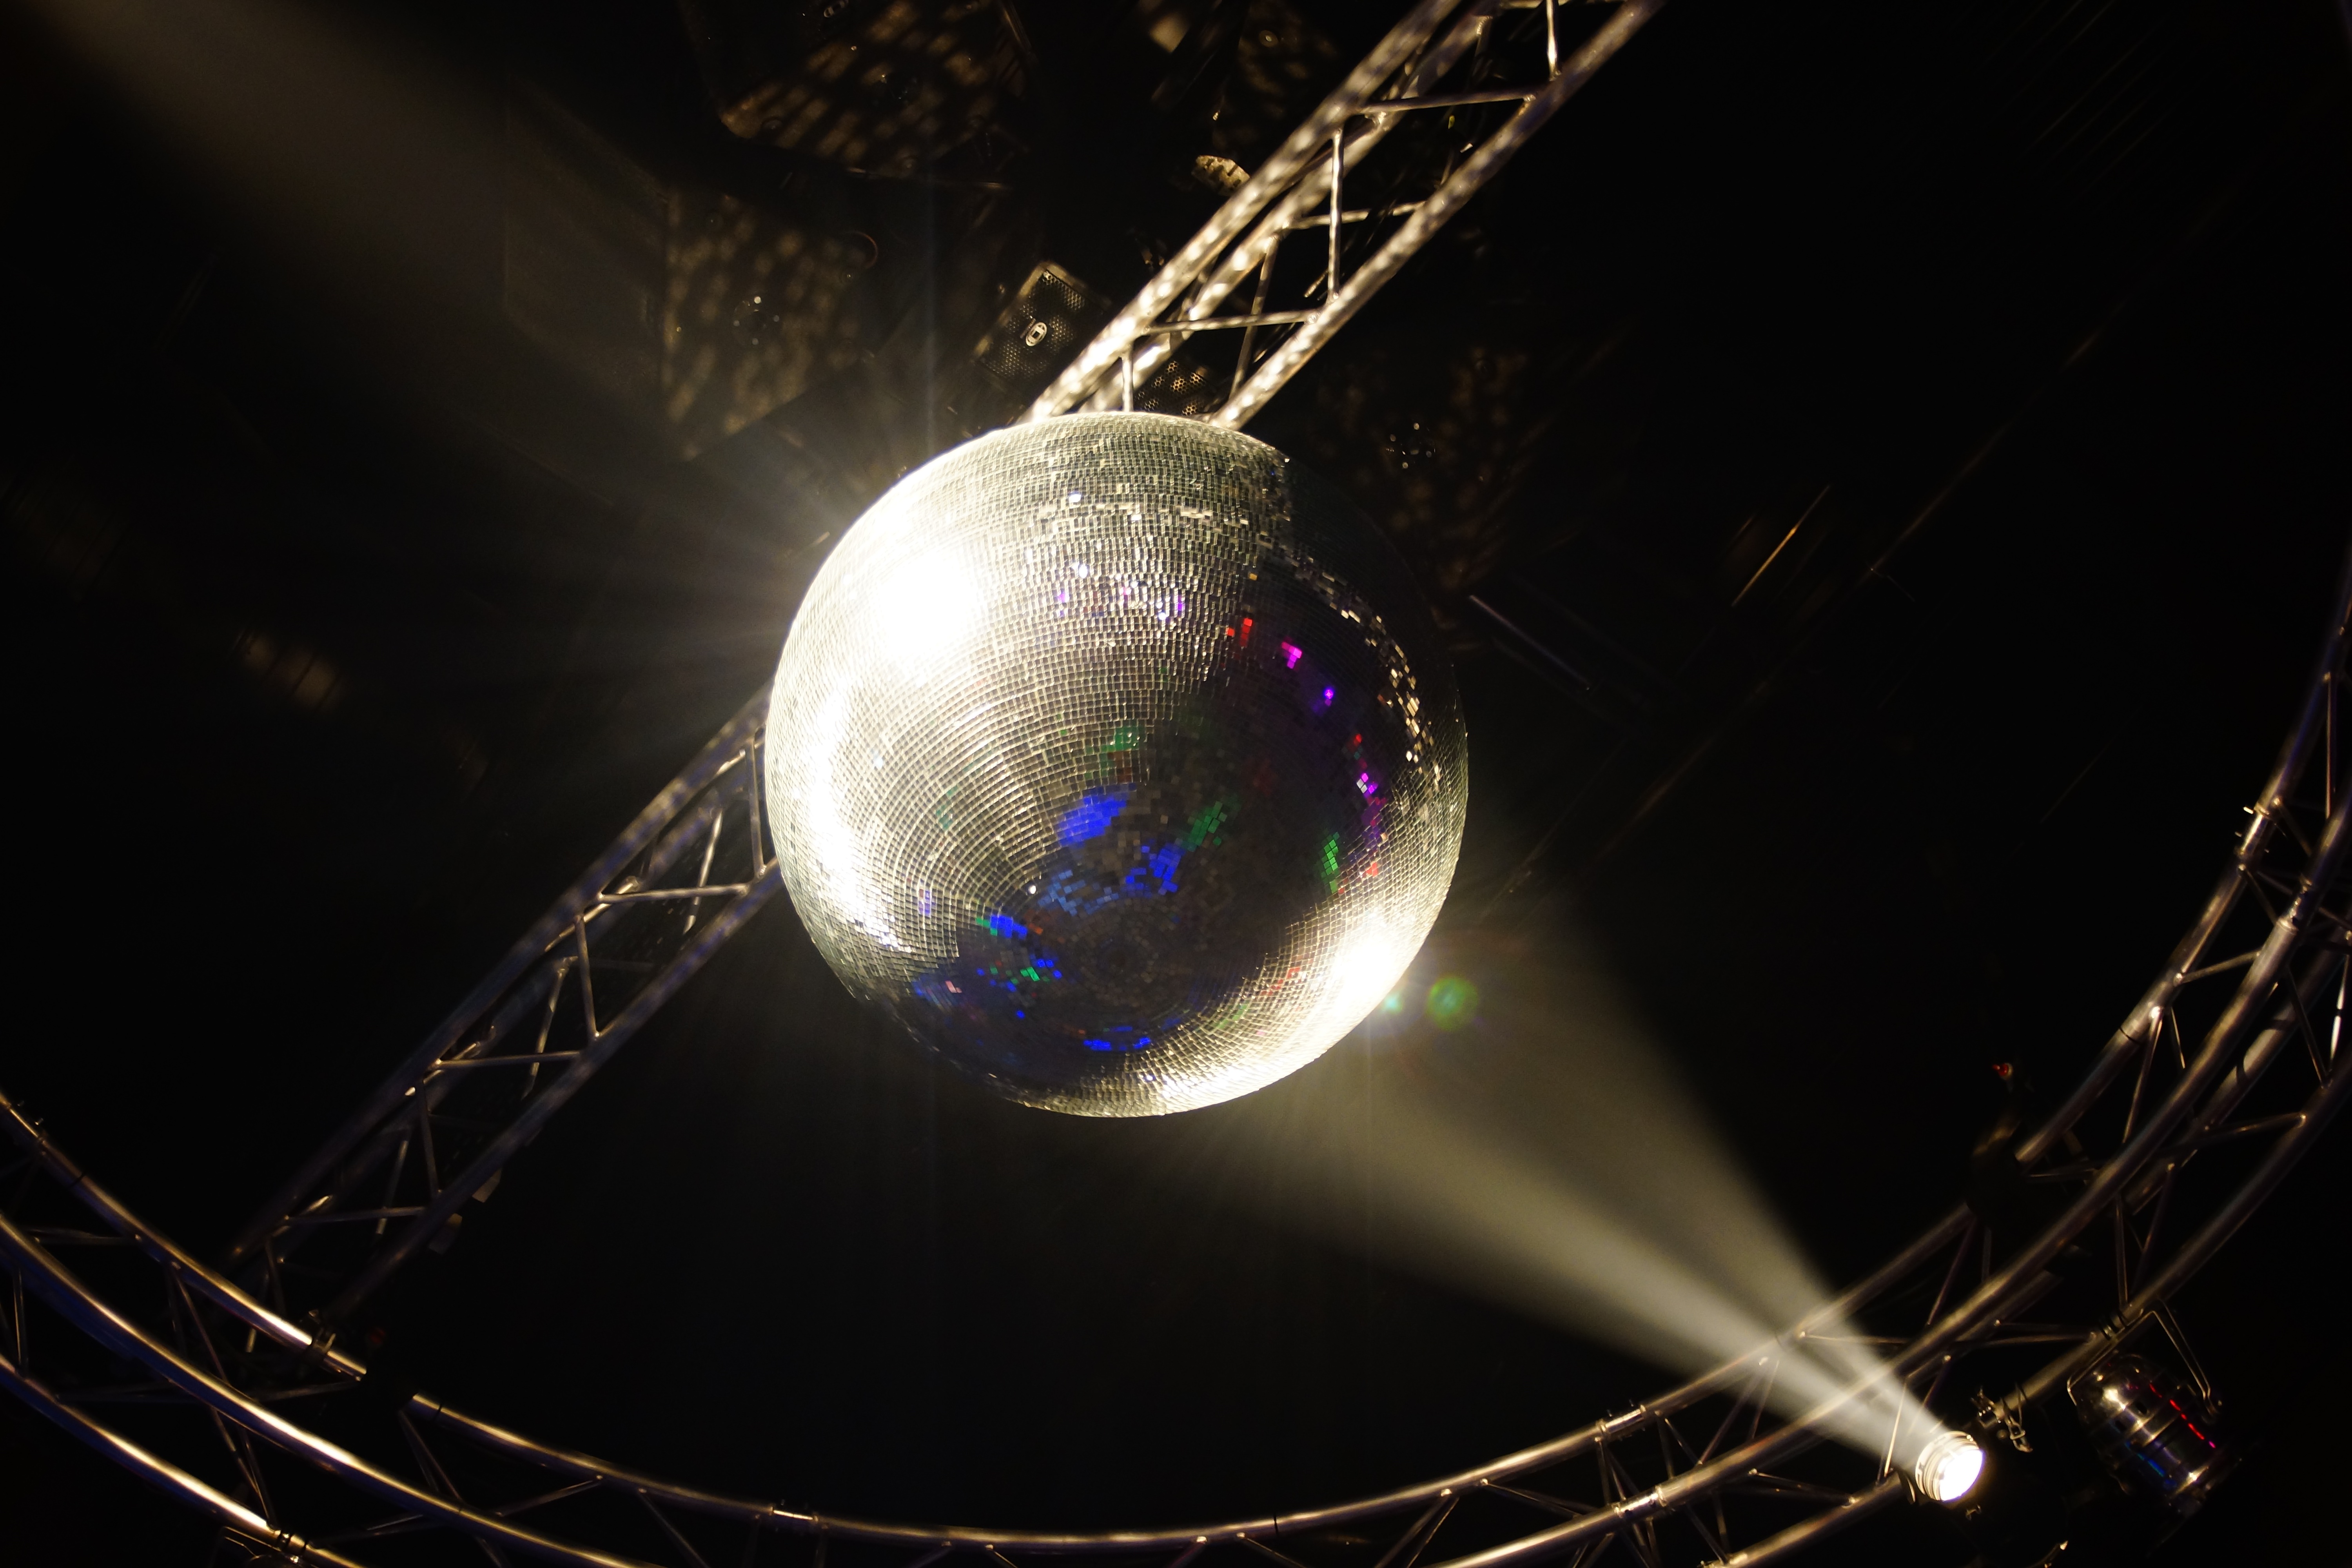
light, technology, night, reflection, vehicle, space, darkness, lighting, spotlight, circle, outer space, sphere, event, shape, macro photography, astronomical object, mirror ball, atmosphere of earth